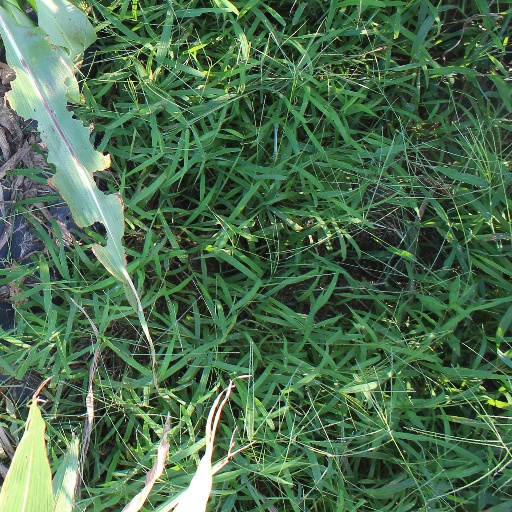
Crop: sorghum